3. Liga

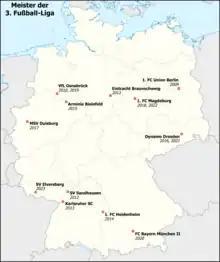
Map showing the champions of 3. Liga

The teams are ordered here based on when they were last in the league, starting with the longest promoted teams, current teams, and longest relegated teams. The following clubs have played in the league and achieved the following final positions: